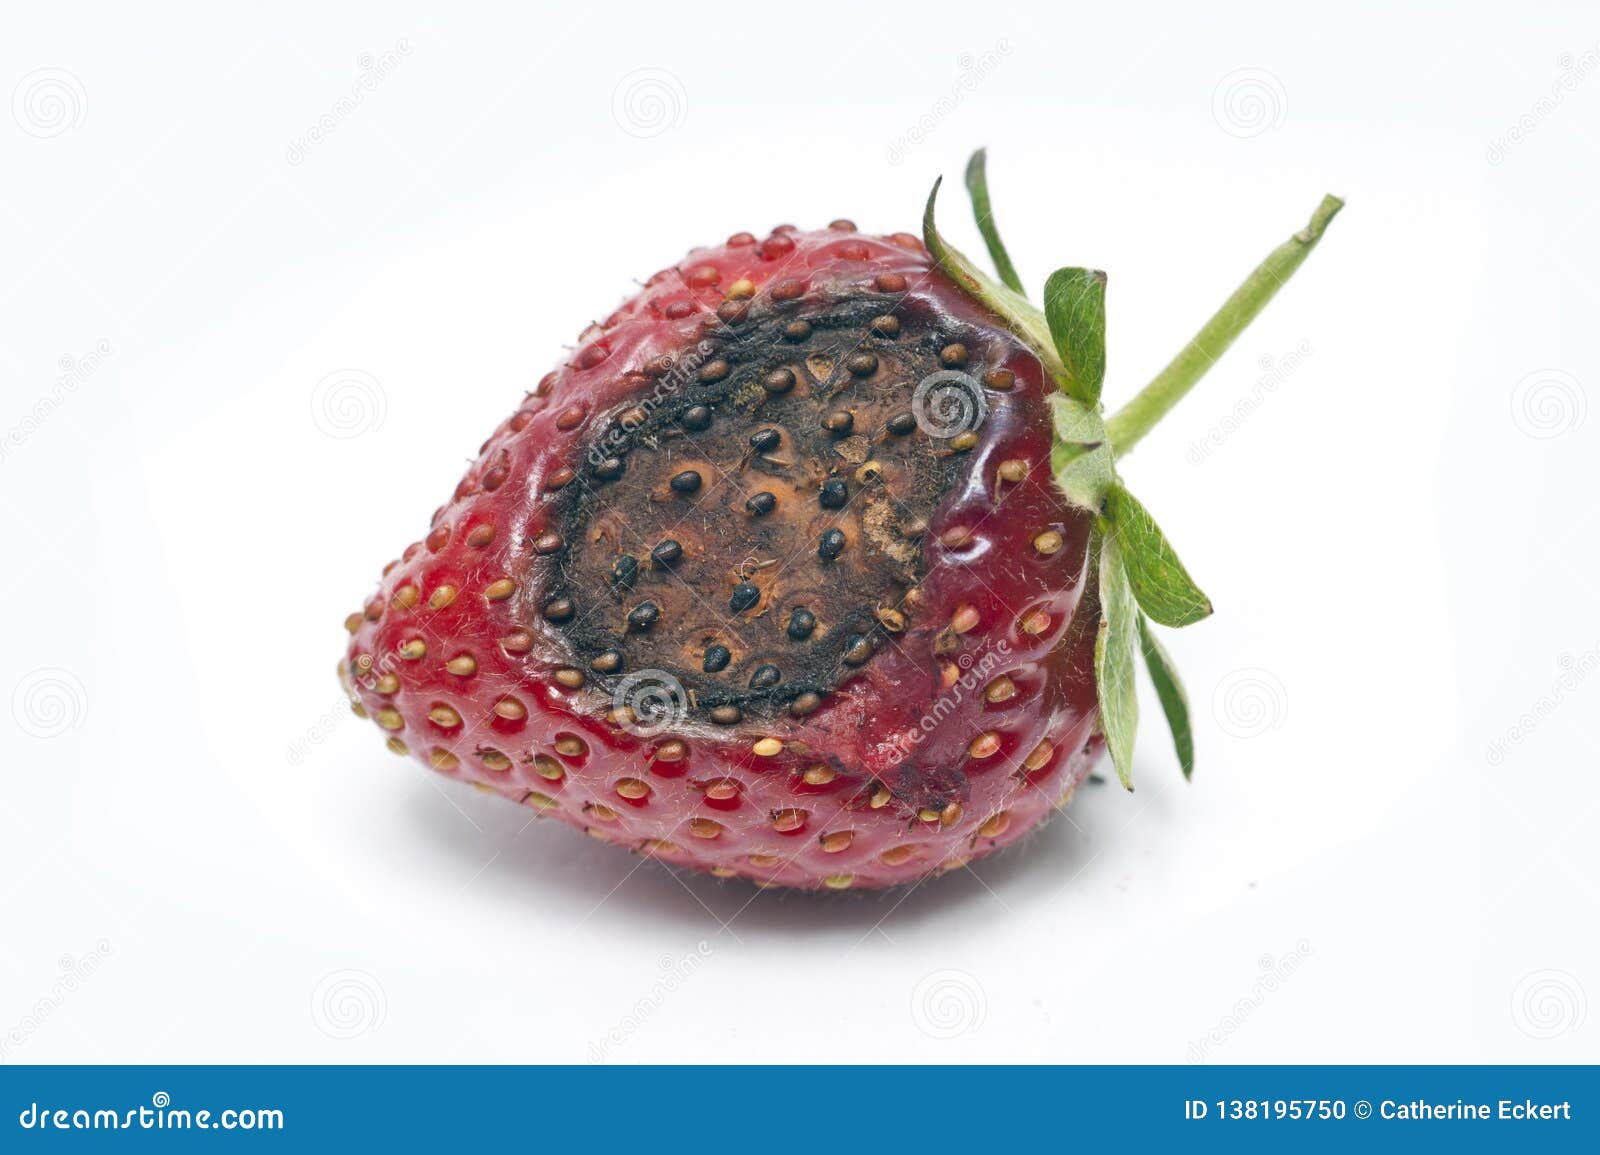
Plant: Strawberry
Disease: strawberry anthracnose